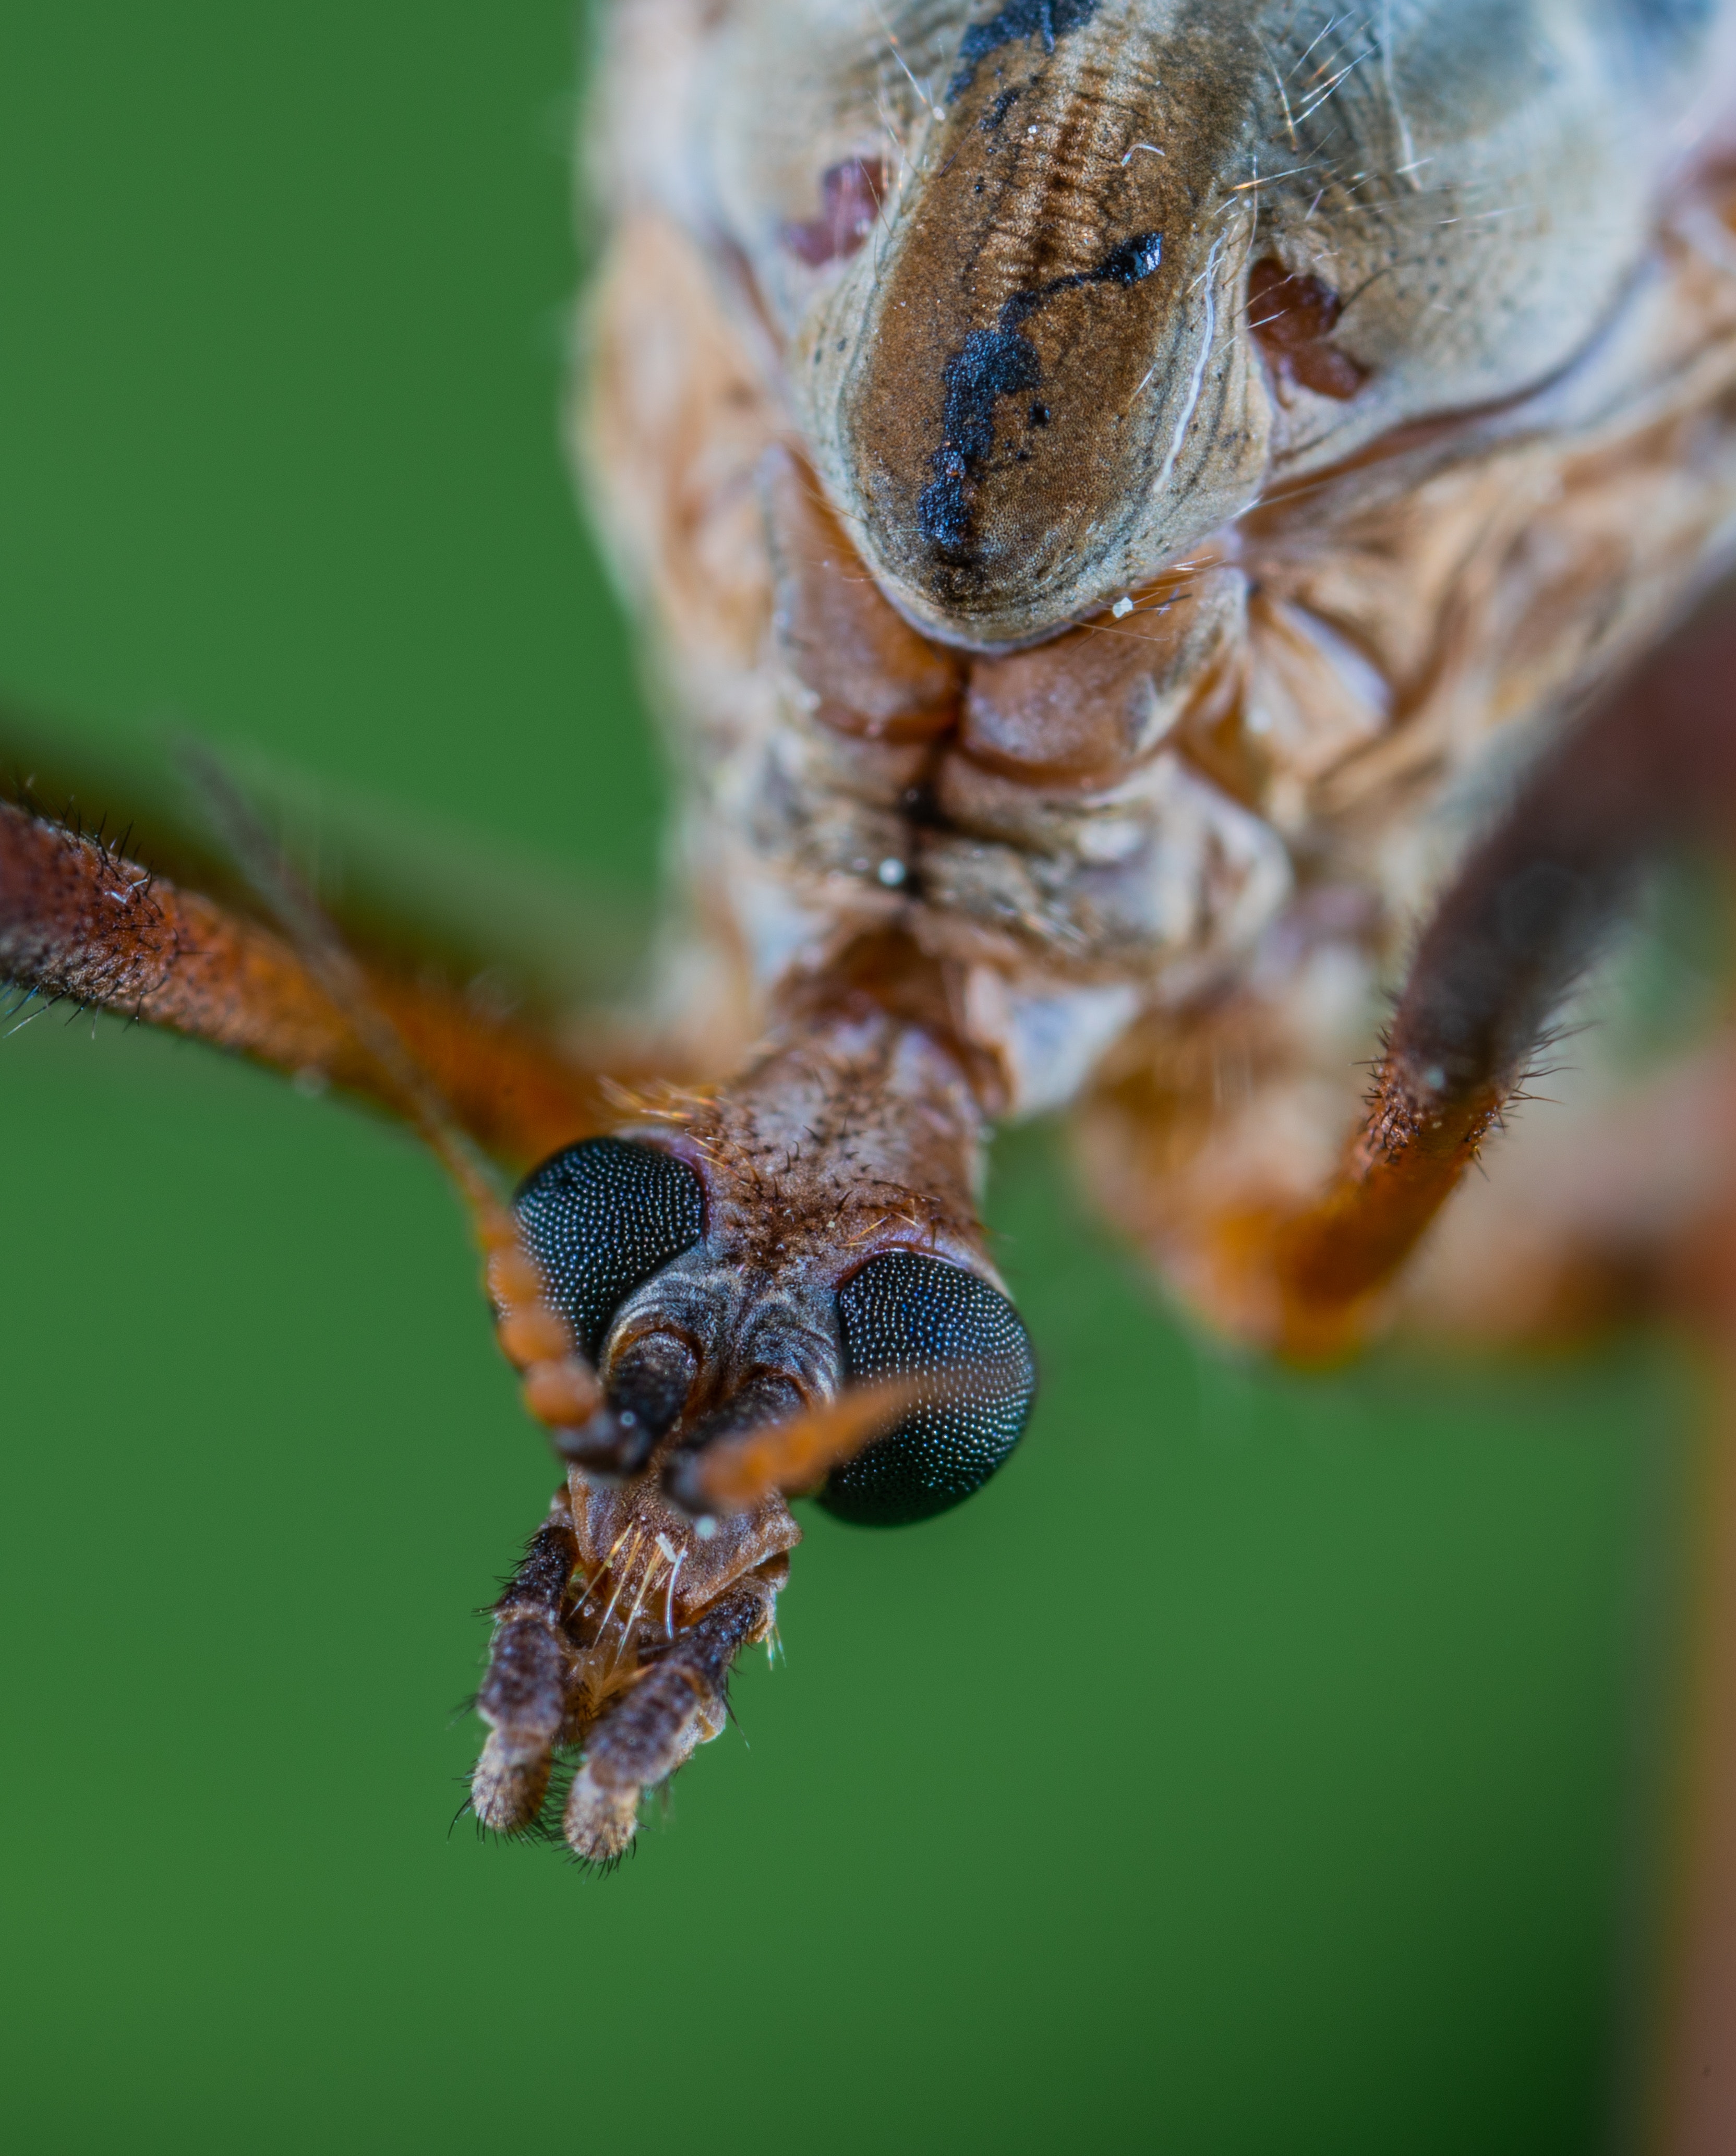
insect, macro photography, pest, close up, invertebrate, organism, photography, adaptation, membrane winged insect, plant, bug, arthropod, emperor moths